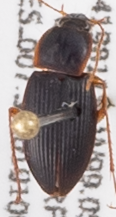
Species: Calathus opaculus
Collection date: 2019-10-02
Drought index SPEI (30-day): -0.54
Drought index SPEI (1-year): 2.09
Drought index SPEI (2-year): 1.13